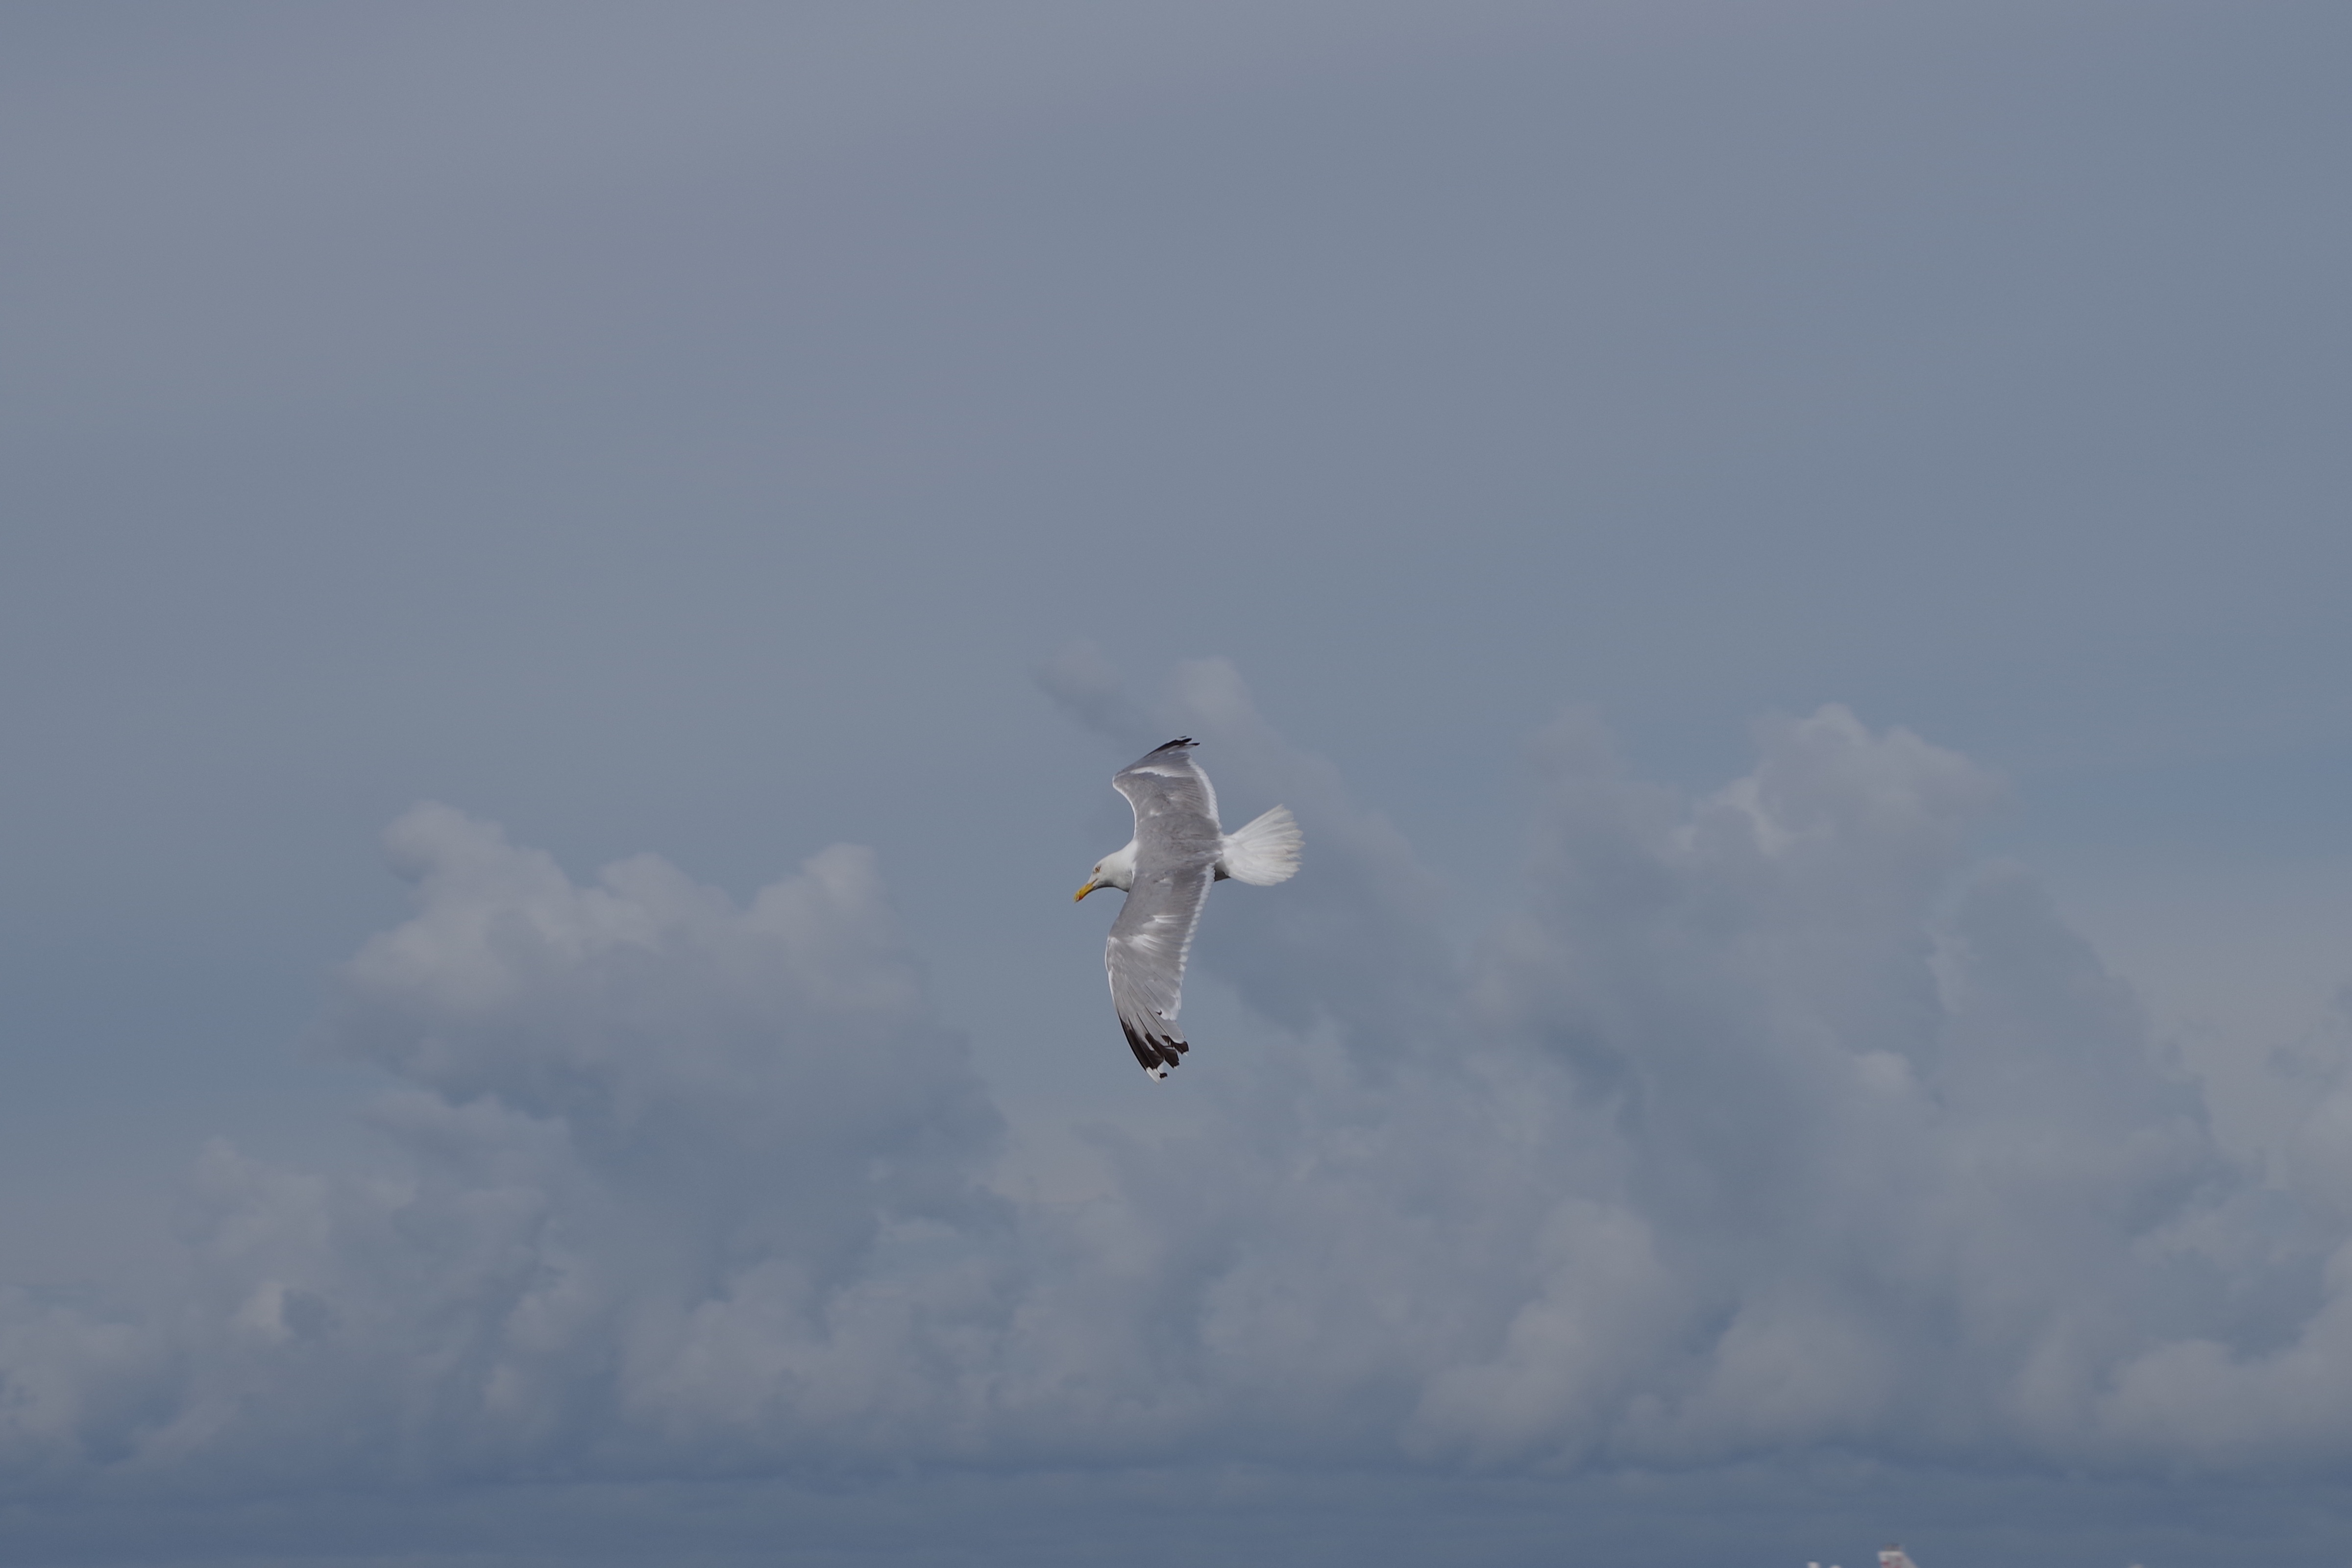
sea, nature, bird, wing, cloud, sky, seabird, seagull, gull, flight, sea gull, atmosphere of earth